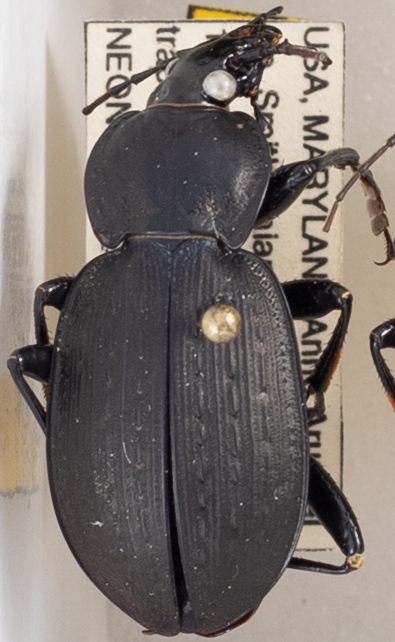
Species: Carabus vinctus
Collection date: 2021-04-29
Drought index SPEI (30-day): -0.672
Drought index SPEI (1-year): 2.09
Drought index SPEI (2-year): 1.45